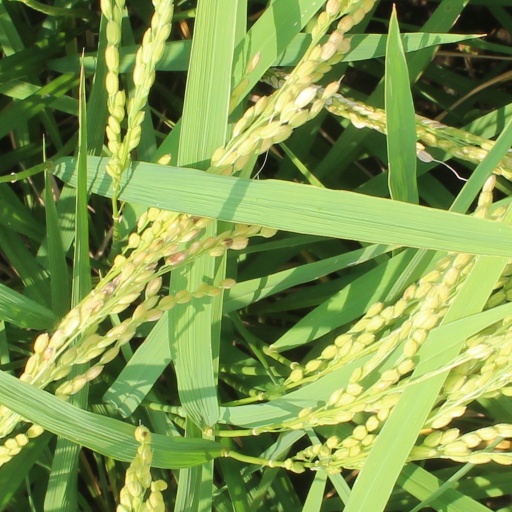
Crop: rice